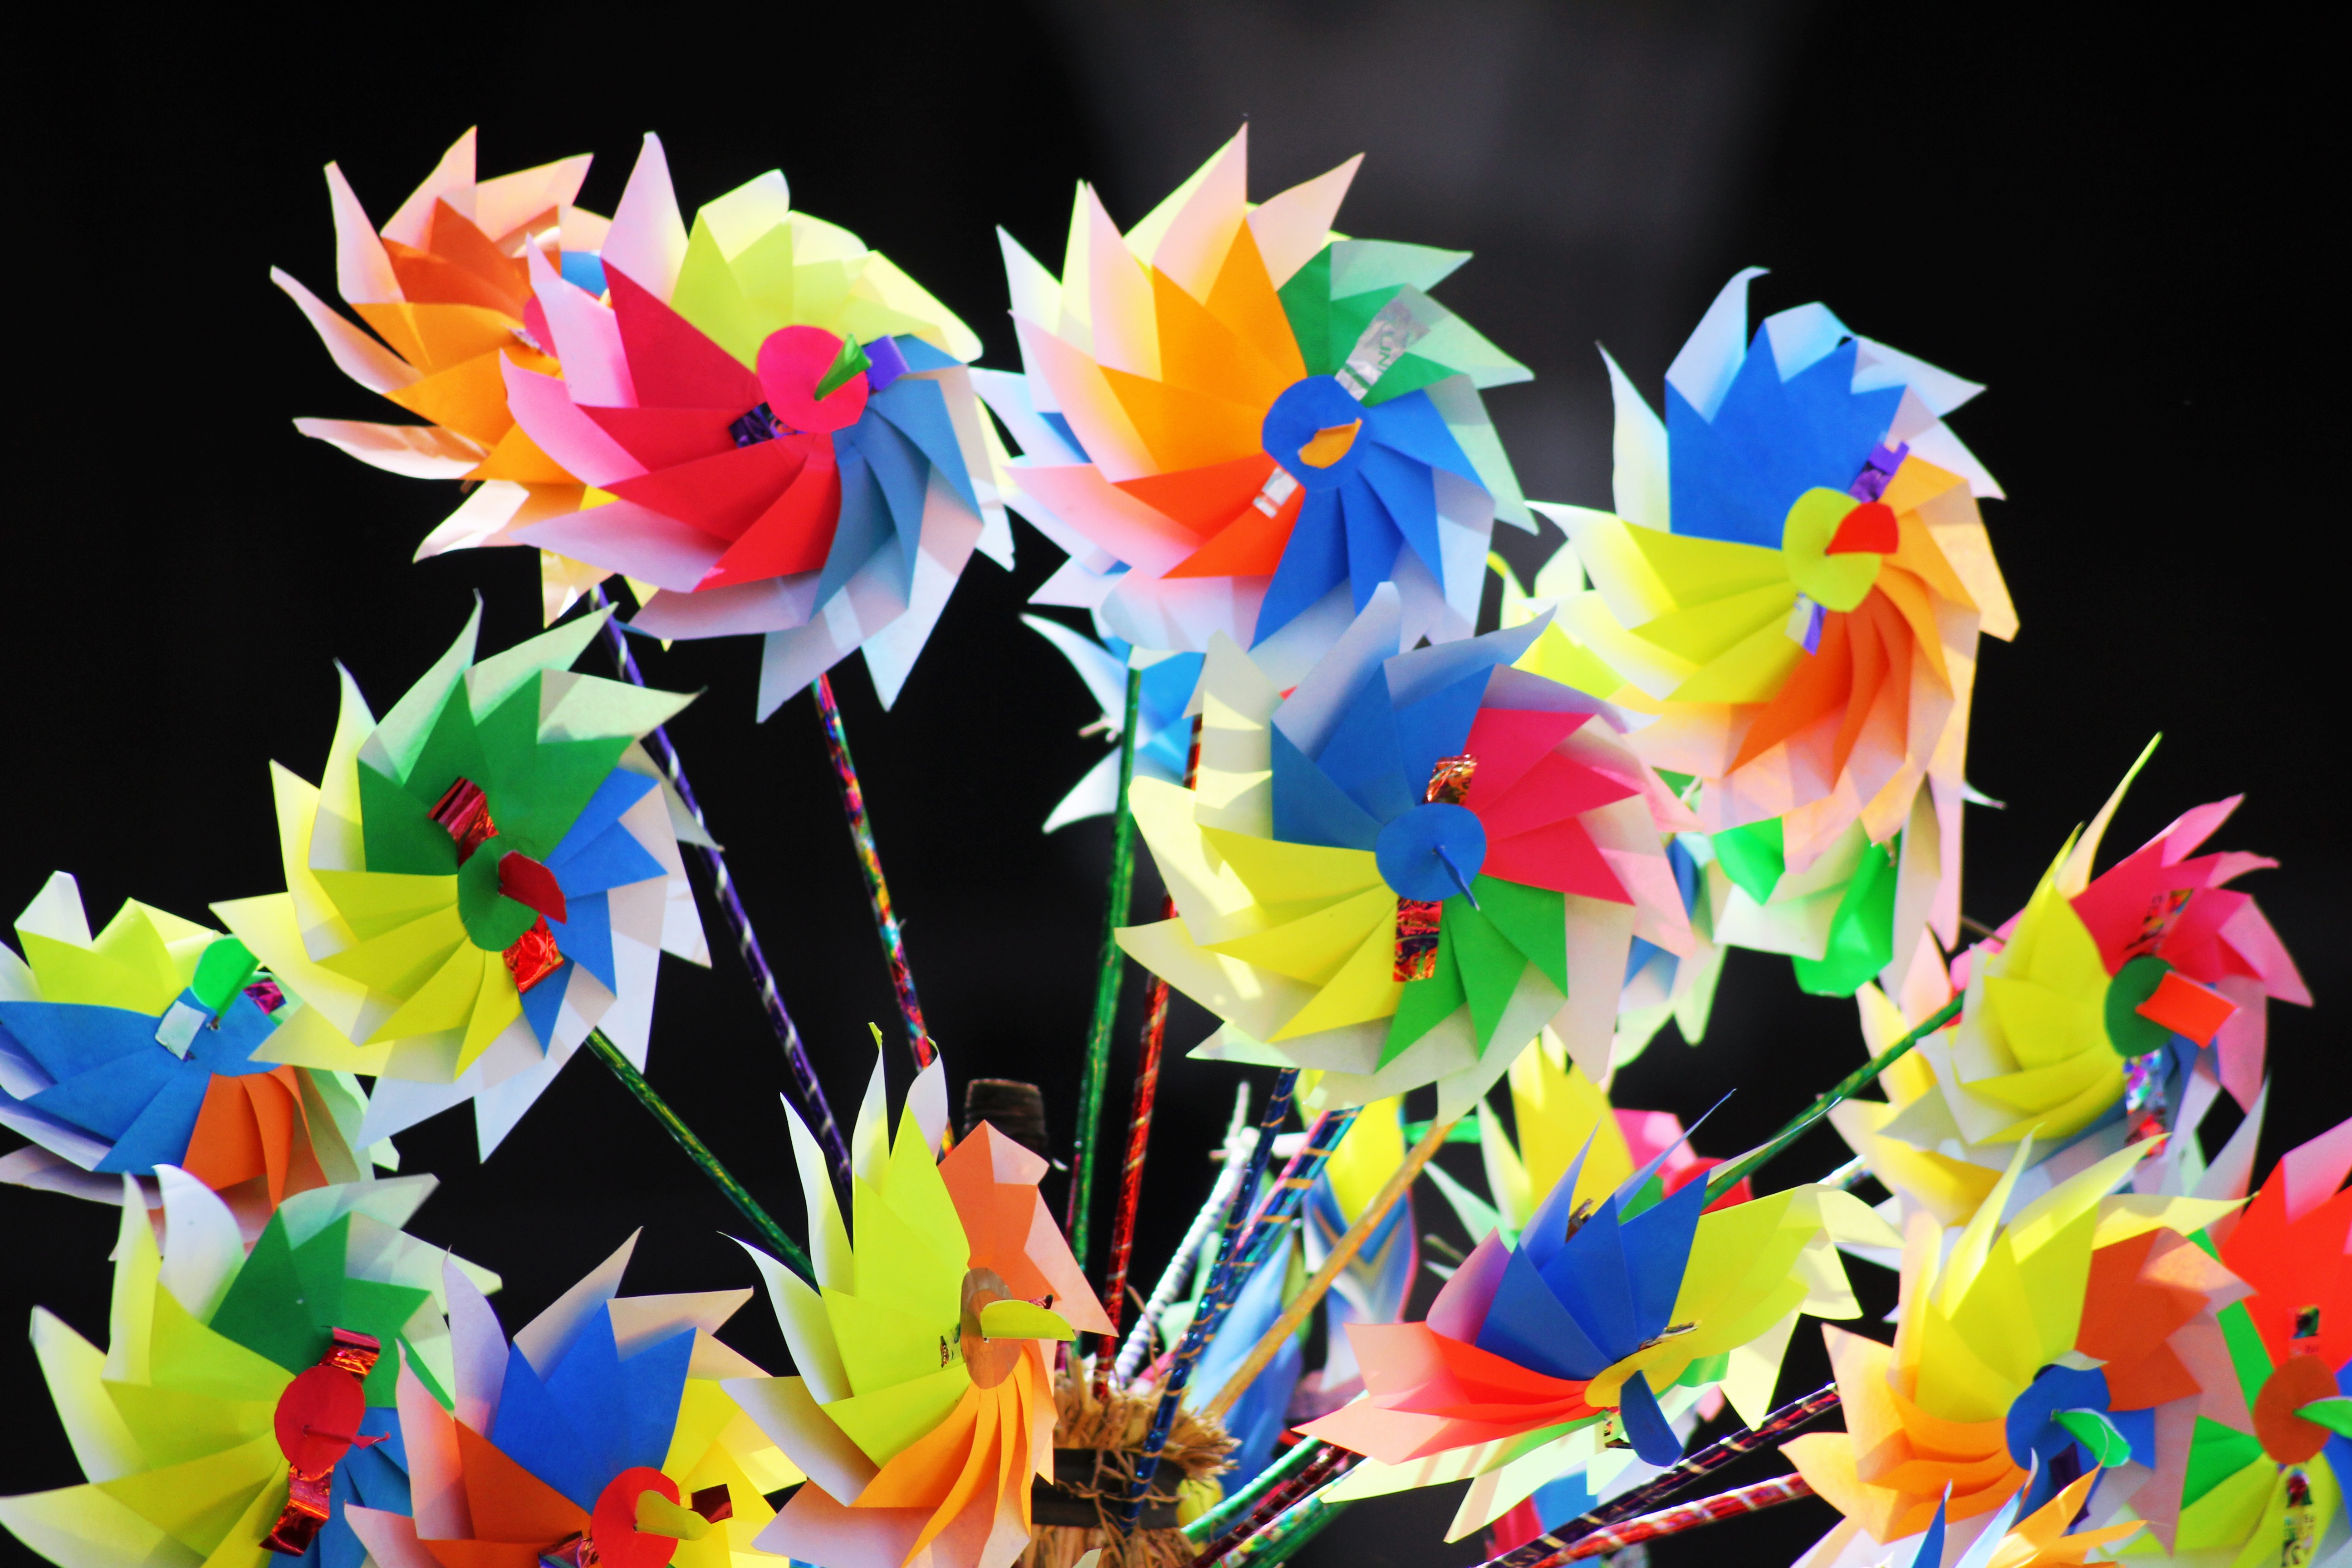
plant, wheel, flower, wind, color, colorful, yellow, toy, flora, art, toys, fans, origami paper